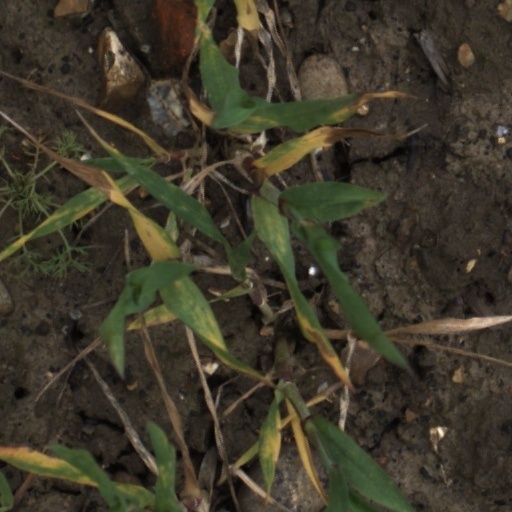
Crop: wheat